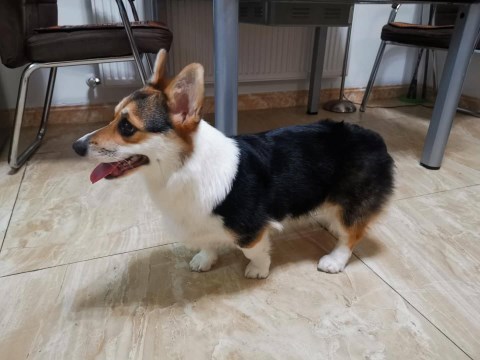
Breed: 2909-n000116-Cardigan